Martinus Rørbye

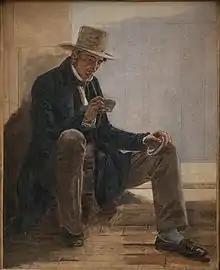
"Portrait study of the Painter Rörby", by Constantin Hansen (1837)

Martinus Christian Wesseltoft Rørbye (17 May 1803 – 29 August 1848) was a Danish painter, known both for genre works and landscapes. He was a central figure of the Golden Age of Danish painting during the first half of the 19th century.